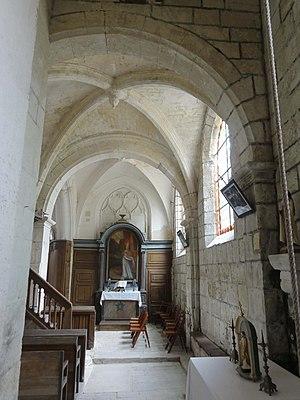
L'église Saint-Laurent de Bémont est une église catholique paroissiale située à Russy-Bémont, dans le département de l'Oise, en France. Elle est dominée par un puissant clocher en bâtière de la seconde moitié du XVIᵉ siècle, qui s'élève au-dessus de la première travée du bas-côté sud, et culmine à 25 cm de hauteur. Les petites dimensions de l'édifice le font apparaître bien plus grand qu'il n'est en réalité. Si les élévations extérieures de l'église ne montrent aucun intérêt particulier, l'intérieur révèle une construction de qualité entièrement voûtée d'ogives, qui réunit une nef de deux travées de la première période gothique à des bas-côtés et un chœur bâtis sous quatre campagnes distinctes au cours de la première moitié du XVIᵉ siècle. Si la nef se démarque par son parti original, avec deux grandes arcades et deux travées de bas-côté au nord pour une travée de nef avec une voûte quadripartite ordinaire, les autres parties illustrent la transition successive du style gothique flamboyant vers la Renaissance. Remarquable aussi pour sa complexité, l'église Saint-Laurent a été inscrite aux monuments historiques par arrêté du 12 avril 1927.